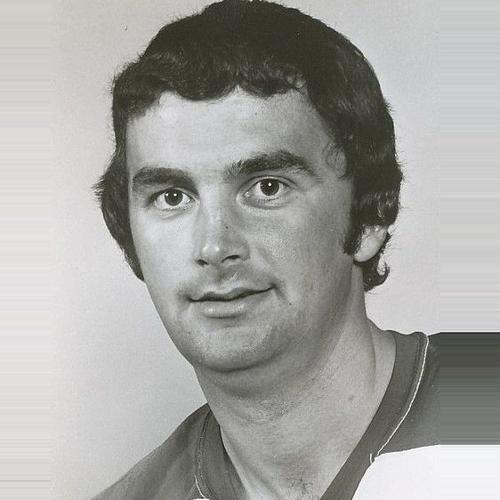
Age: 26